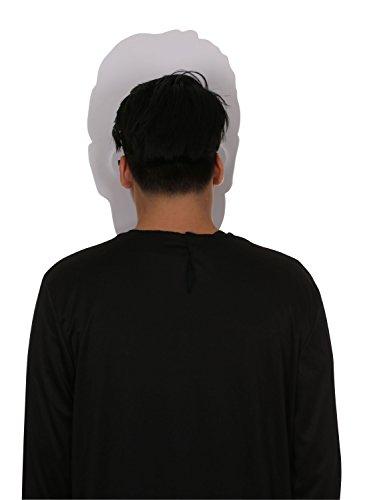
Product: Bobble Hedz Bill Clinton Mask
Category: Toys & Games | Dress Up & Pretend Play | Masks
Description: Features realistic photo image of bill clinton's face.
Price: $11.99
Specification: ProductDimensions:17.5x11.4x1.8inches|ItemWeight:3.2ounces|ShippingWeight:3.2ounces(Viewshippingratesandpolicies)|DomesticShipping:ItemcanbeshippedwithinU.S.|InternationalShipping:ThisitemcanbeshippedtoselectcountriesoutsideoftheU.S.LearnMore|ASIN:B01JSMIMJQ|Itemmodelnumber:Z27071|Manufacturerrecommendedage:15-16years